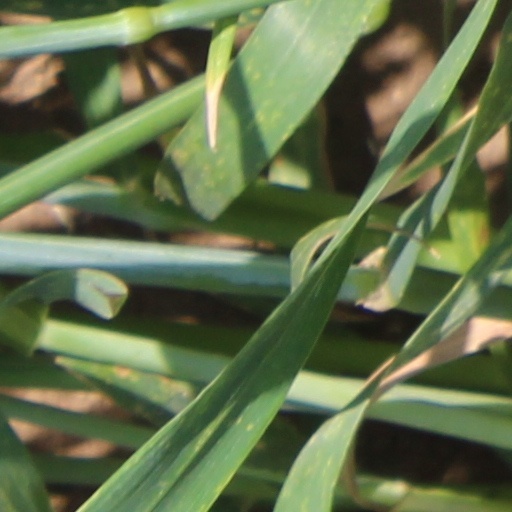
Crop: wheat